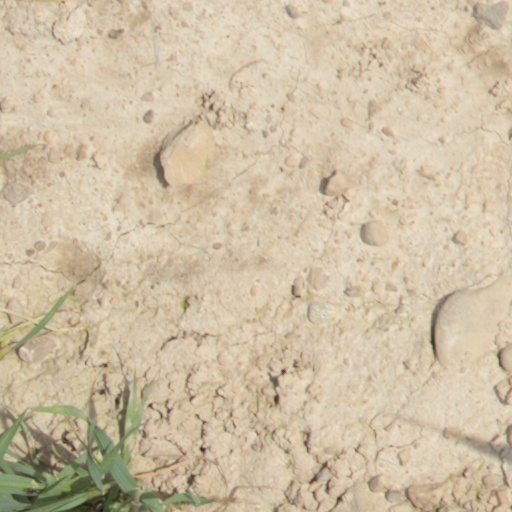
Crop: wheat